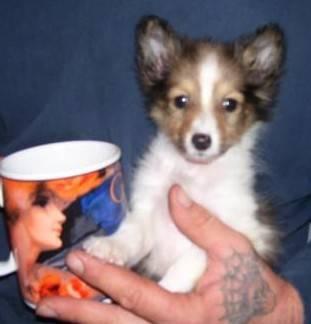
dog